Little Grove

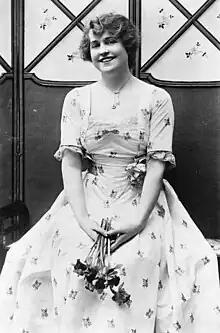
American actress Shirley Kellogg who owned the house from 1921 to 1924.

Frederick Cass senior, father of Frederick Charles Cass (1824–1896) who wrote "East Barnet", lived in the house in the mid 19th century and died there on 17 May 1861.